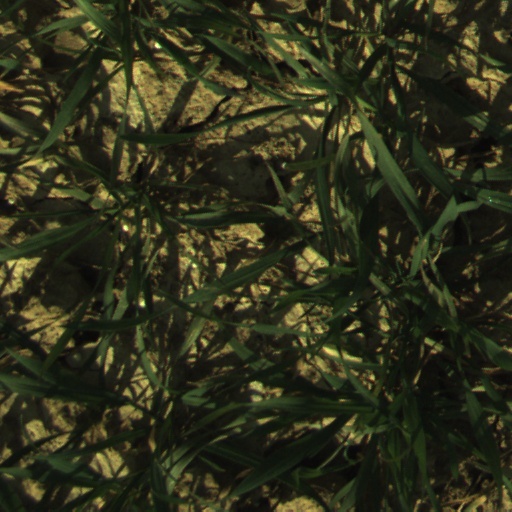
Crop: wheat